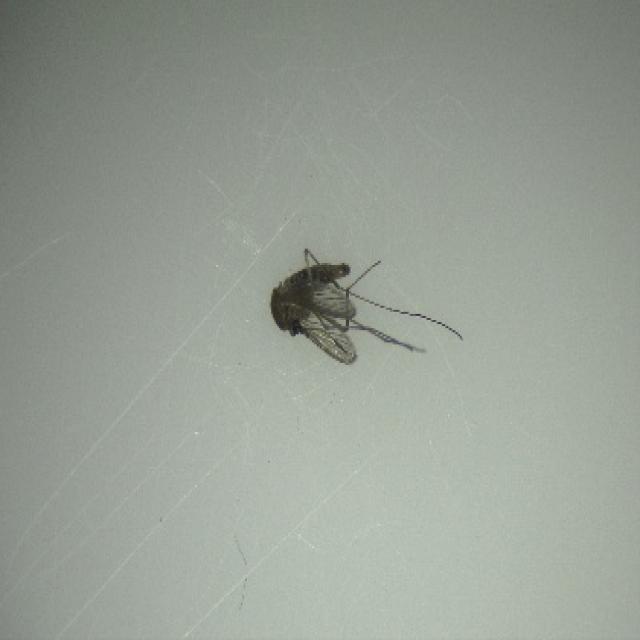
Species: culex_tritaeniorhynchus